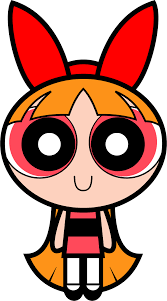
Portrait style: Cartoon Portrait